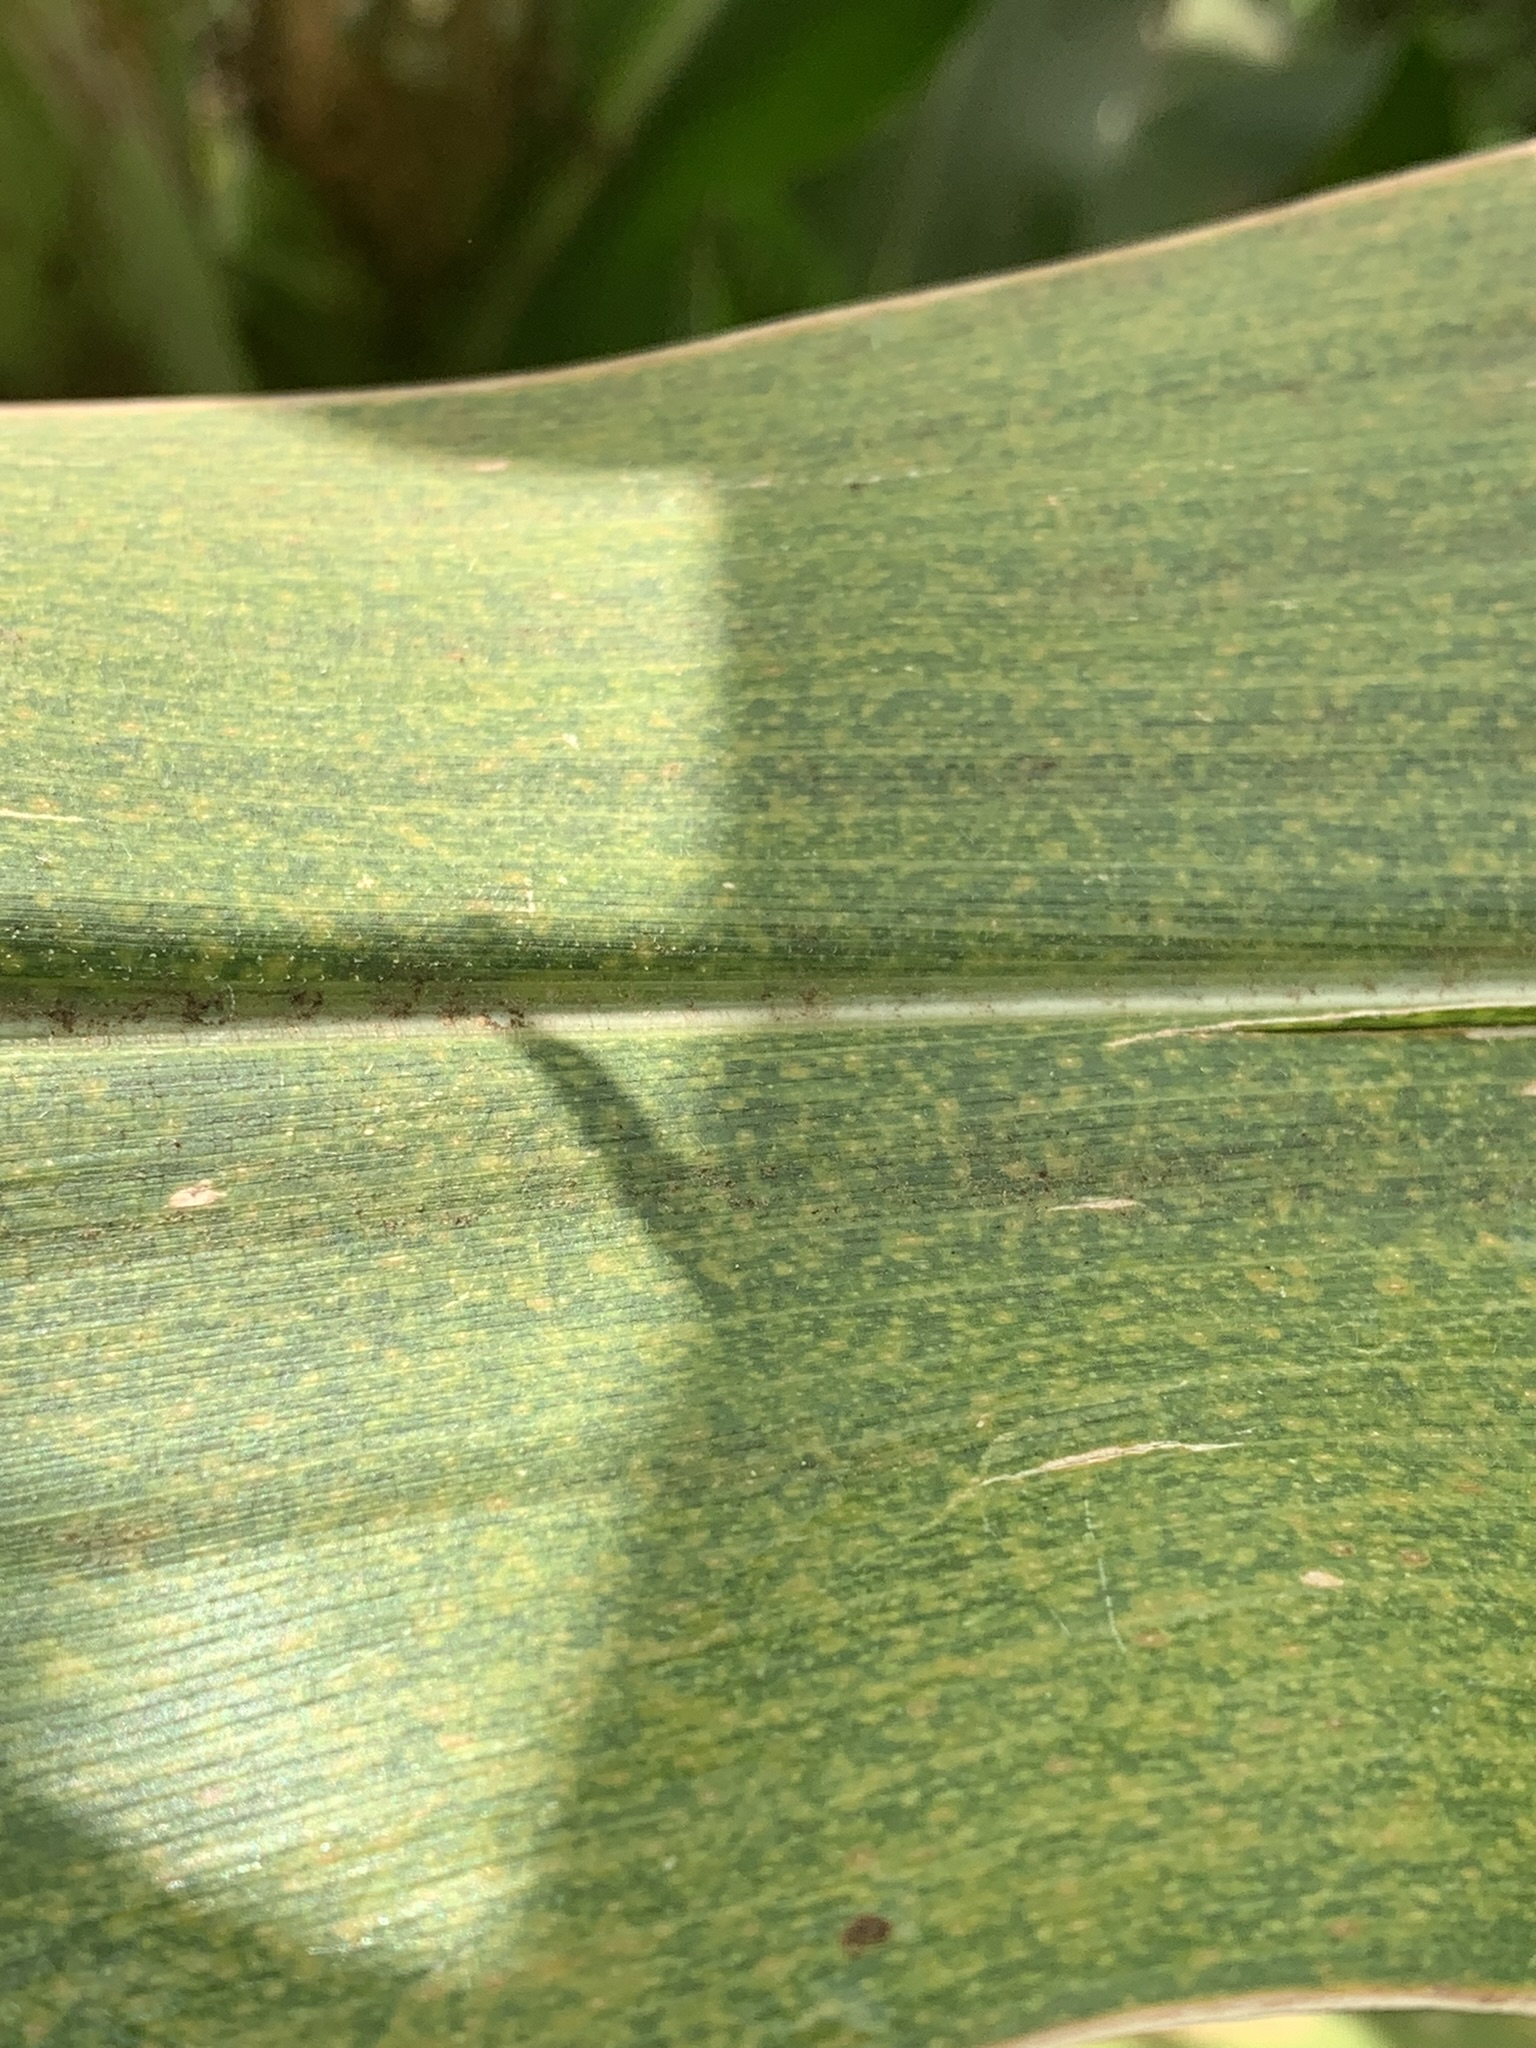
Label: MLN